History of Bradford City A.F.C.

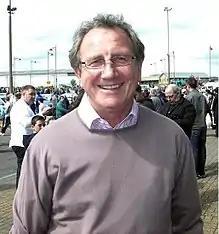
Roy McFarland guided City to promotion in 1981–82 as player-manager before he was poached by Derby County.

In May 1981, City appointed former England international defender Roy McFarland as their new manager. After starting the 1981–82 season with a defeat and a draw, City went top of the table during a run of nine successive league victories, equalling a 30-year club record. The run came to an end against Sheffield United in front of 13,711 fans at Valley Parade, producing then club record gate receipts of £17,938. Arctic conditions across Britain meant City played only once during December, but they went back to the top of the Division Four table in January. City finished the season second, five points behind Sheffield United, and were promoted back to Division Three. Three months into the following campaign, McFarland and his assistant Mick Jones handed in their resignation and left for Derby County. Derby had to pay a large fine and compensation to City for poaching the pair. Chairman Bob Martin turned to another England centre-back and appointed Trevor Cherry as McFarland's replacement from West Yorkshire rivals Leeds United. Cherry and assistant Terry Yorath continued to build on McFarland's start to the period which would later be called "Bantam Progressivism" by fanzine "The City Gent". Despite not recording their first win for more than two months, the pair guided City to 12th position.